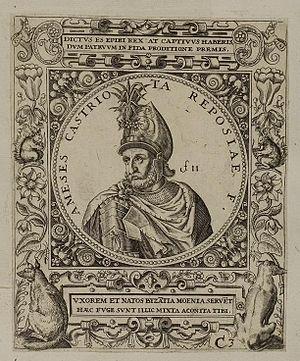
Hamza Kastrioti était un noble albanais du XVᵉ siècle. Il était le neveu de George Kastrioti Skanderbeg. Probablement né en territoire ottoman, après la mort de son père, il a été élevé par Skanderbeg, qui l'a emmené dans ses expéditions militaires. Après la bataille de Niš, il abandonna les troupes ottomanes avec son oncle Skanderbeg, se convertit au christianisme et changea son nom en Branilo. Il soutint le soulèvement de Skanderbeg et fut le vice-capitaine des troupes de Skanderbeg lorsqu'ils capturèrent Kruja en 1443.